Itzhak Nissan

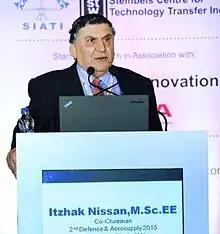
Itzhak Nissan, CEO of Meteor Aerospace Ltd., addressing Aerosupply India 2015 as co-chairman

Itzhak Nissan is an Israeli engineer and business executive who is the chairman and CEO of Meteor Aerospace Ltd., a privately owned Israeli defense and security company that Nissan founded.